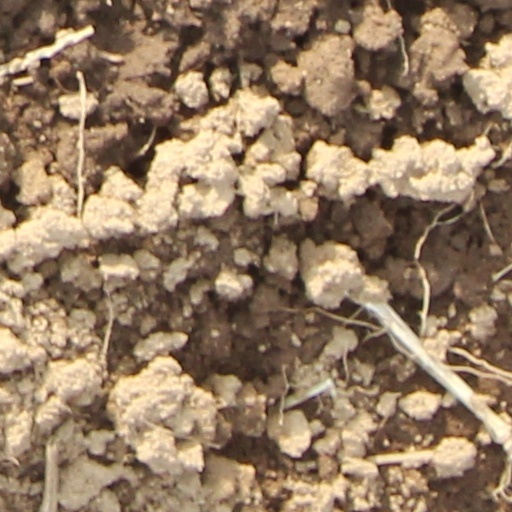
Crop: wheat